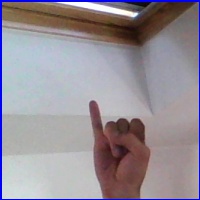
Letra: I